Minna Planer

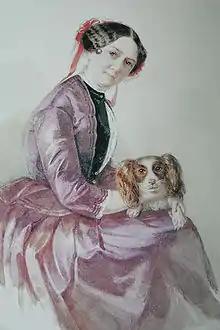
Minna Wagner in 1853 with her dog "Peps". Watercolour by Clementine Stockar-Escher

Minna and Wagner spent the years 1839 to 1842 in Paris, enduring severe poverty. Wagner's plan failed, since the Paris Opera was not interested in producing either "Rienzi" or his newest work, "Der Fliegende Holländer". Wagner was imprisoned for debt, and Minna had to beg their German friends in Paris for money to release him. It was only the acceptance by the Hoftheater in Dresden of "Rienzi" that allowed the Wagners to leave Paris in April 1842. In Dresden Wagner became Royal Kapellmeister and achieved the stability and social status that Minna had hoped for. However Wagner's involvement in the Dresden uprising in May 1849 led to a warrant being issued for his arrest, and Wagner fled to Zürich.